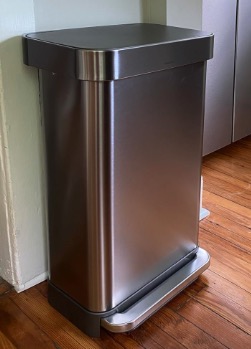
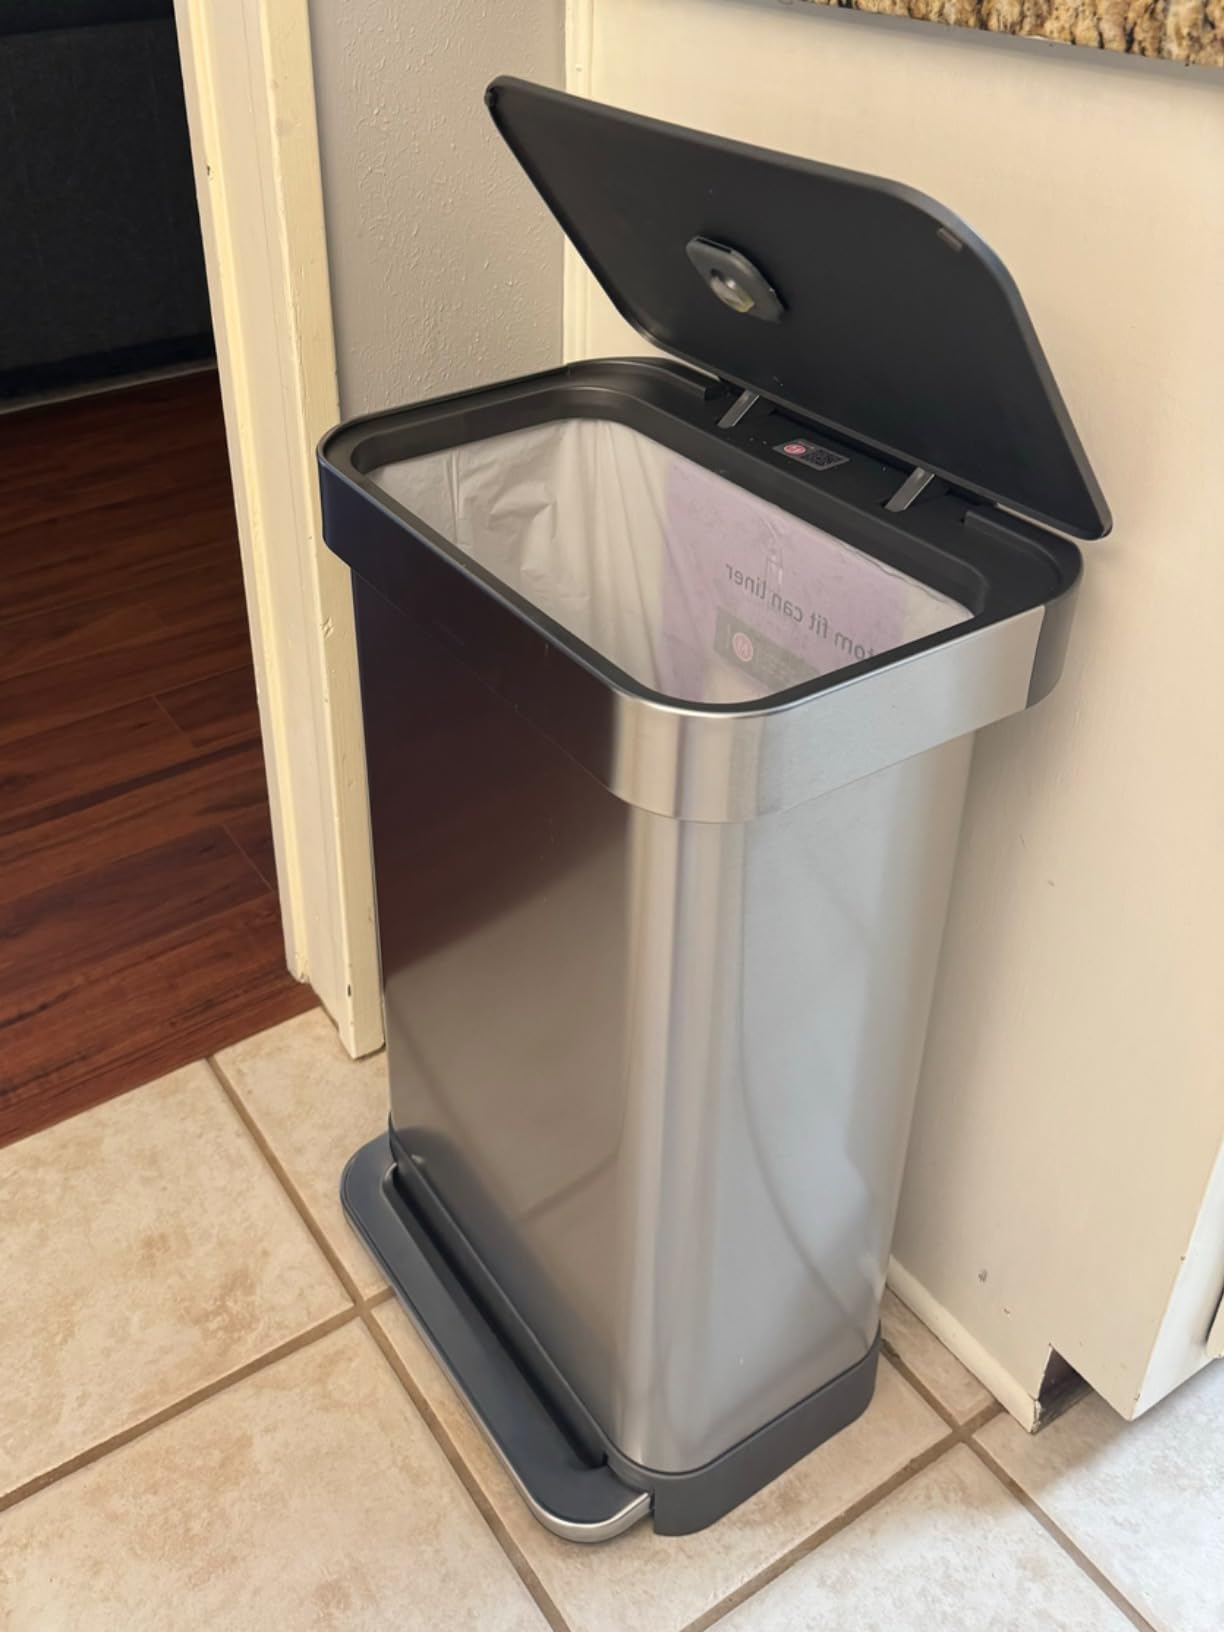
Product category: misc
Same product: yes